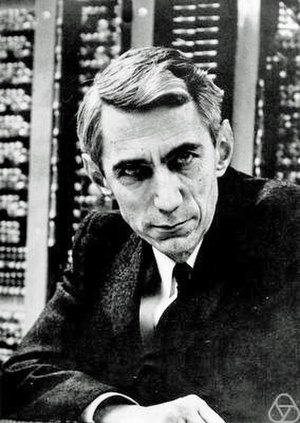
Døde i 2001 / Februar
Døde i 2001 er en liste over notable personer, der er afgået ved døden i 2001.